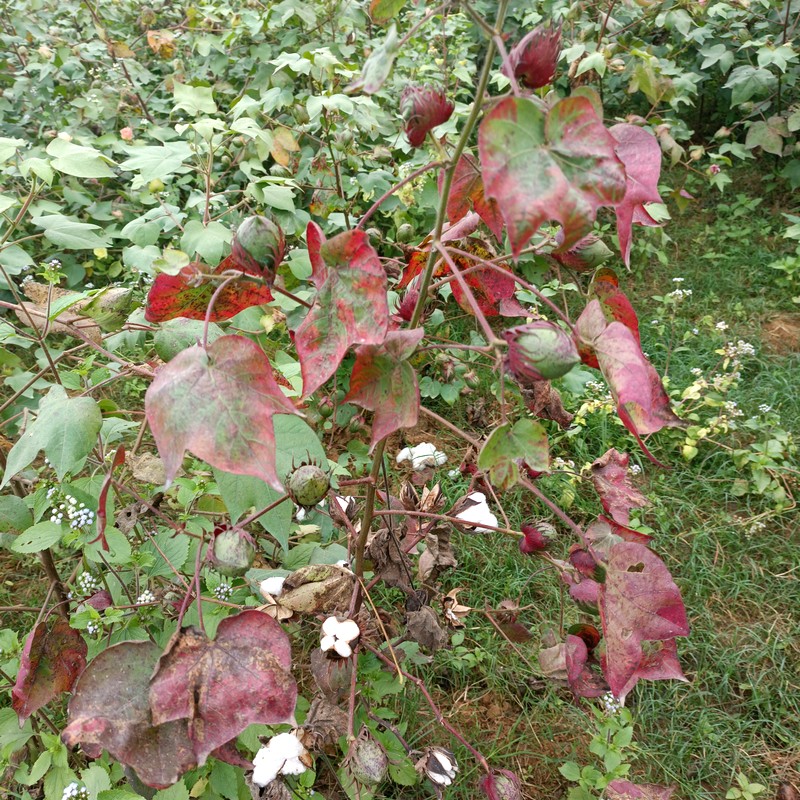
Label: Leaf Redding